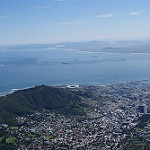
Scene: Outdoor